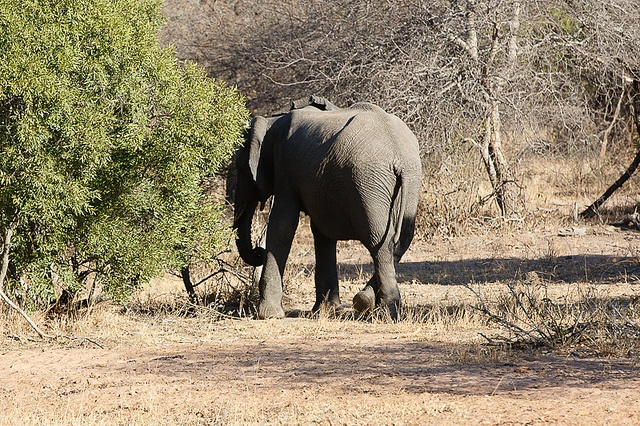
an elephant walking with trees near by it
An  large elephant walking away into the brush.
An elephant walking towards some bushes away from the camera.
A small elephant walks away into the bush.
 A lone gray elephant walking in area that is very dry looking.